Winton Castle

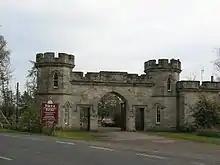
North Lodge, Winton Castle

Winton Castle is considered a masterpiece of Scottish Renaissance architecture. It contains ornate and intricate plaster ceilings, fine furniture, family treasures and many paintings by notable Scottish painters. Winton Castle is a category A listed building. The Castle is now run as an events venue.